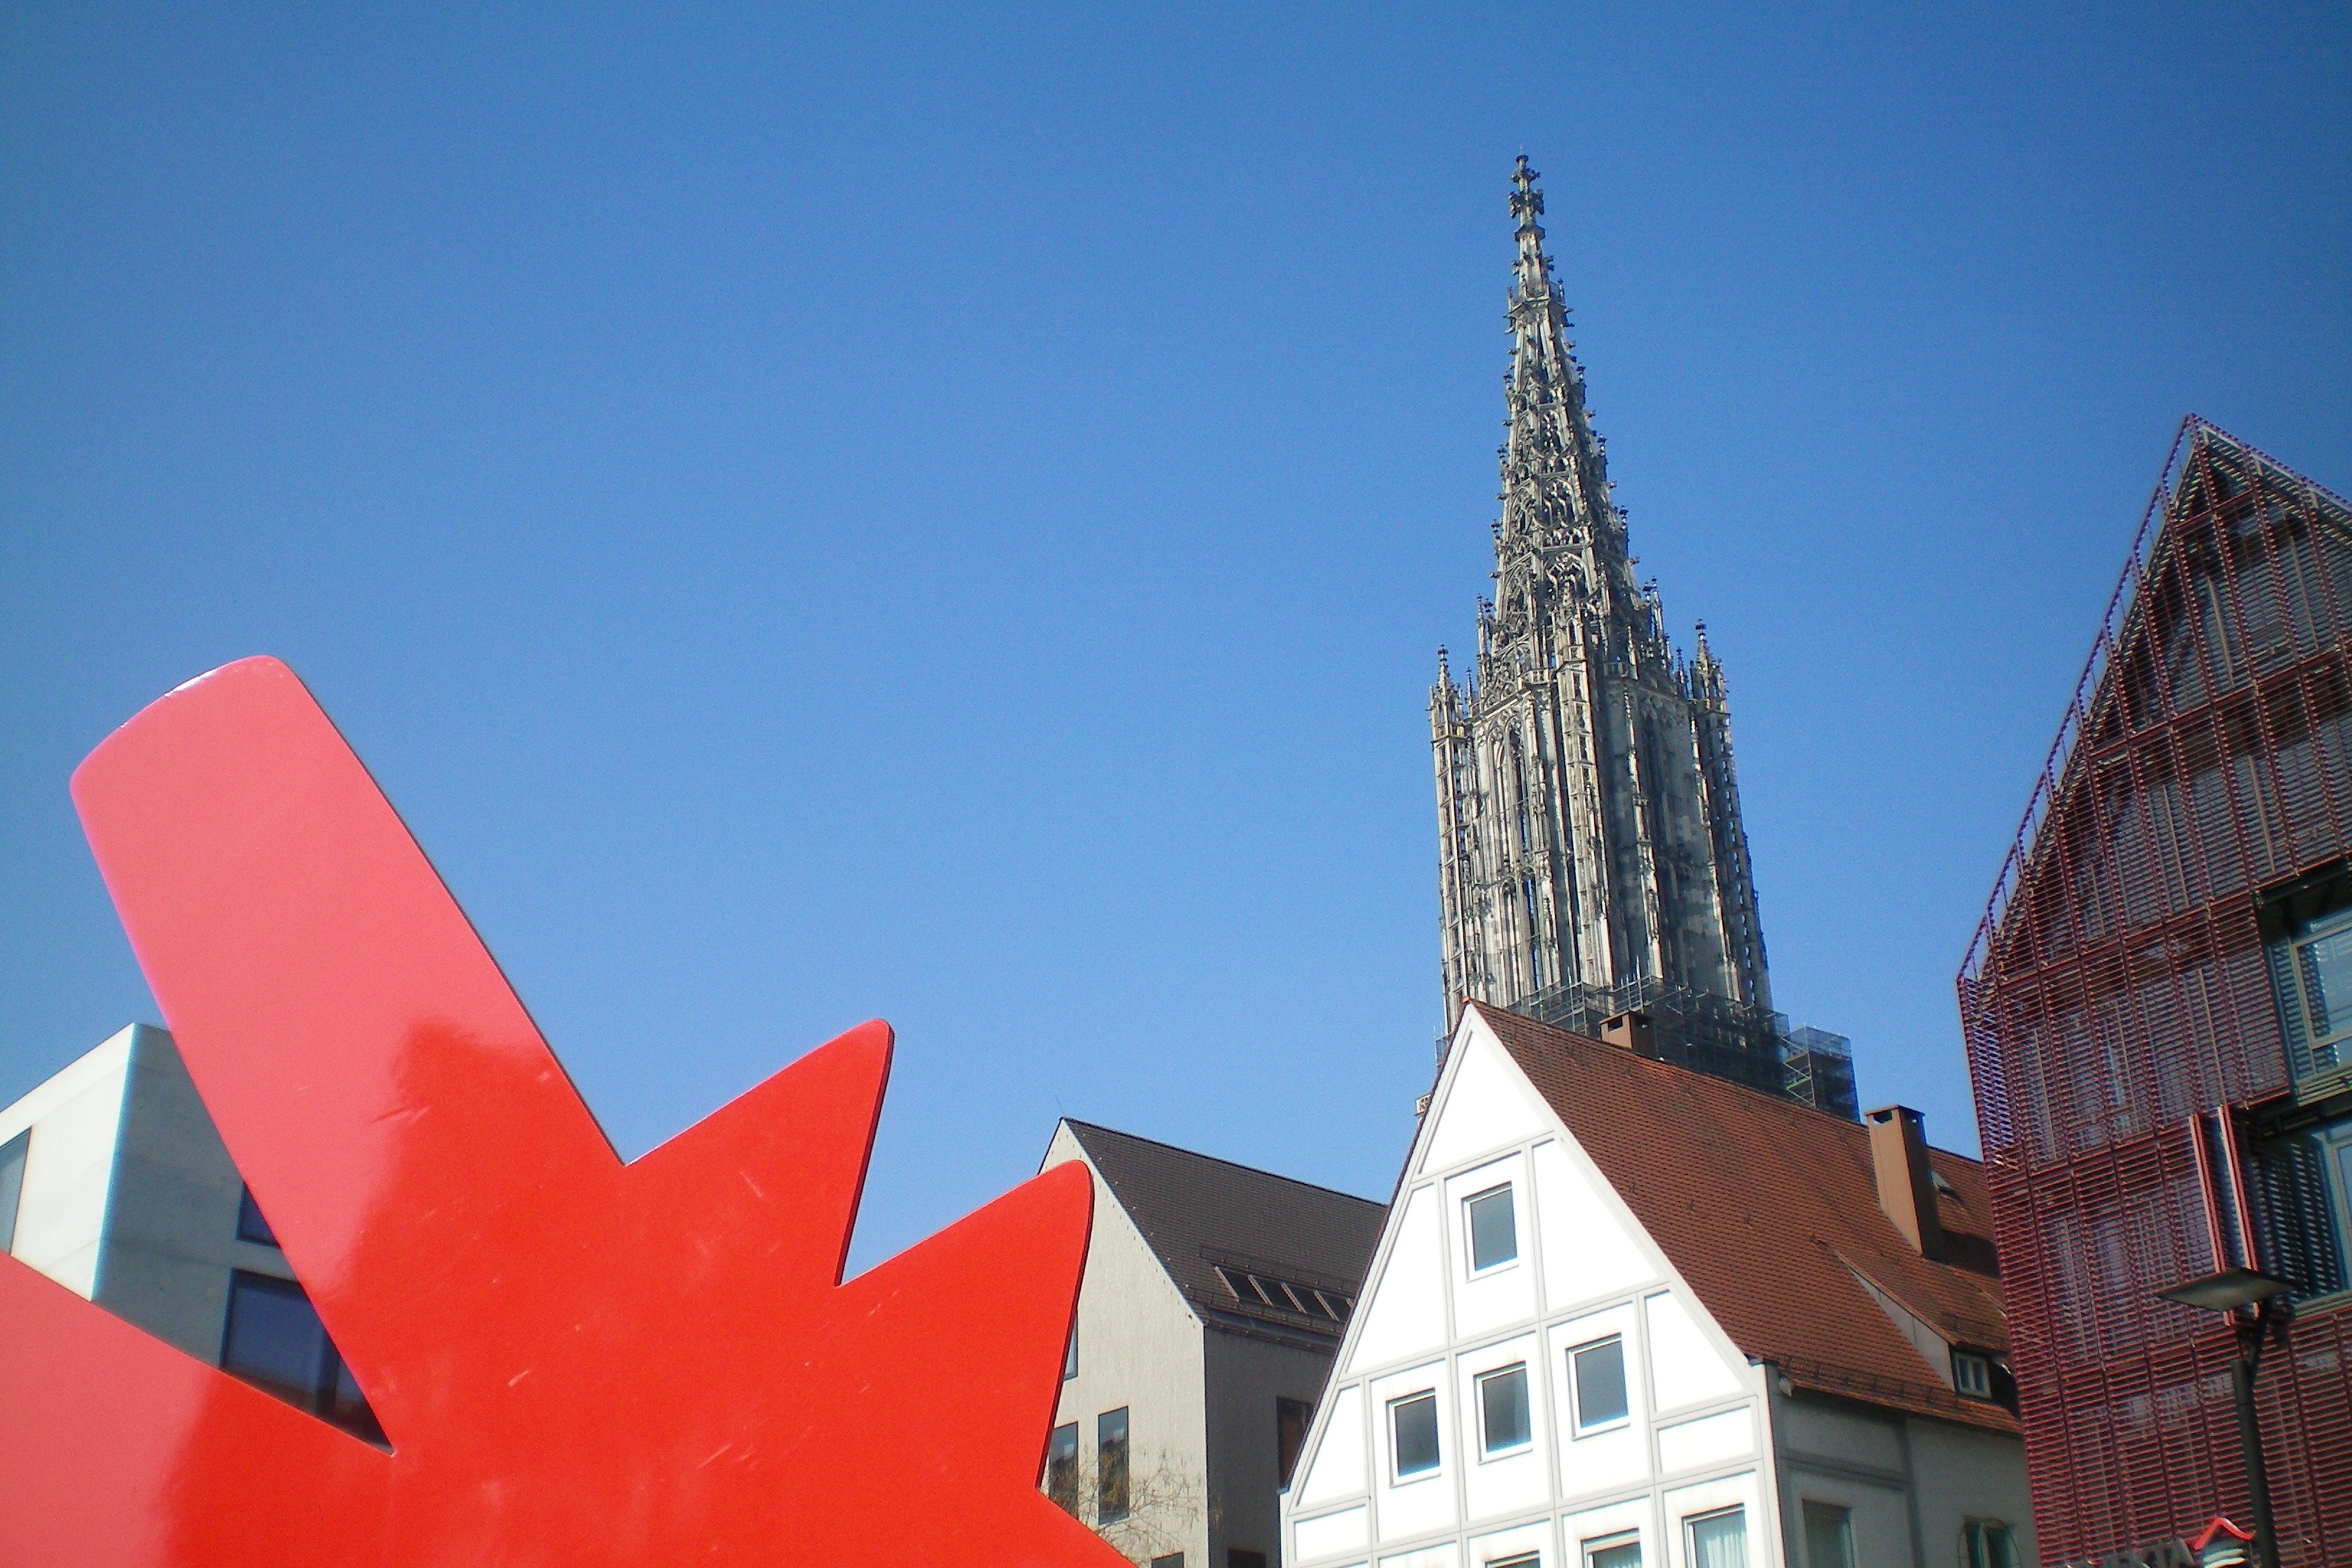
sky, building, skyscraper, cityscape, tower, color, landmark, art, spire, ulm cathedral, red dog